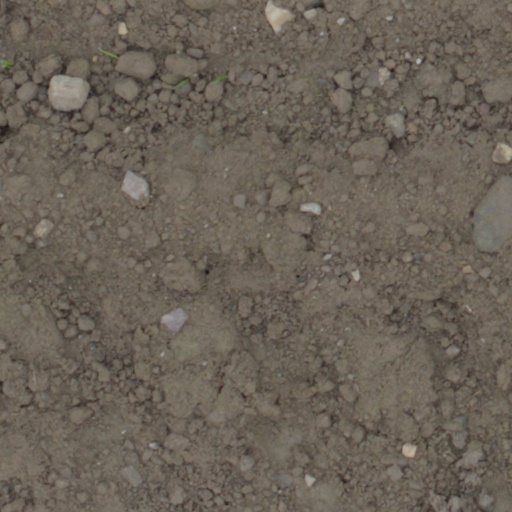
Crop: wheat